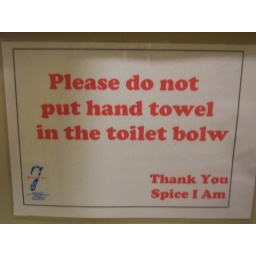
towel in bowl